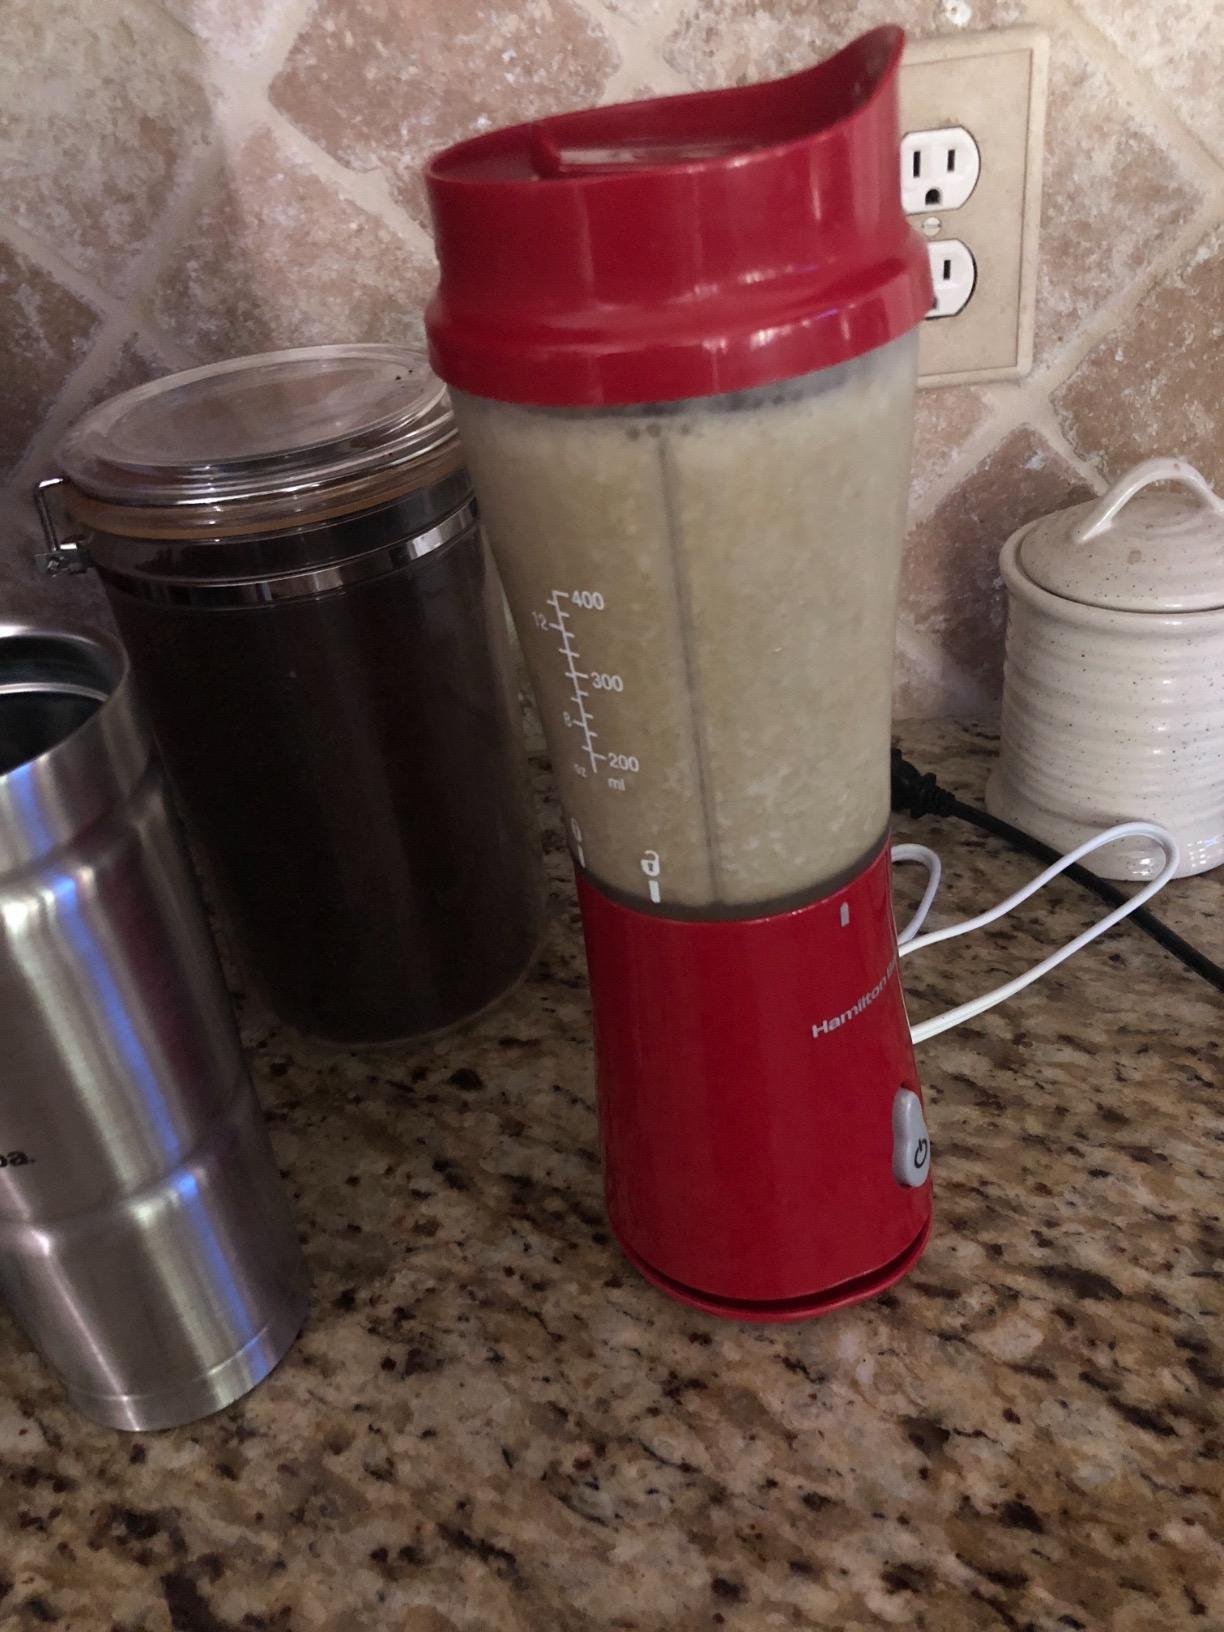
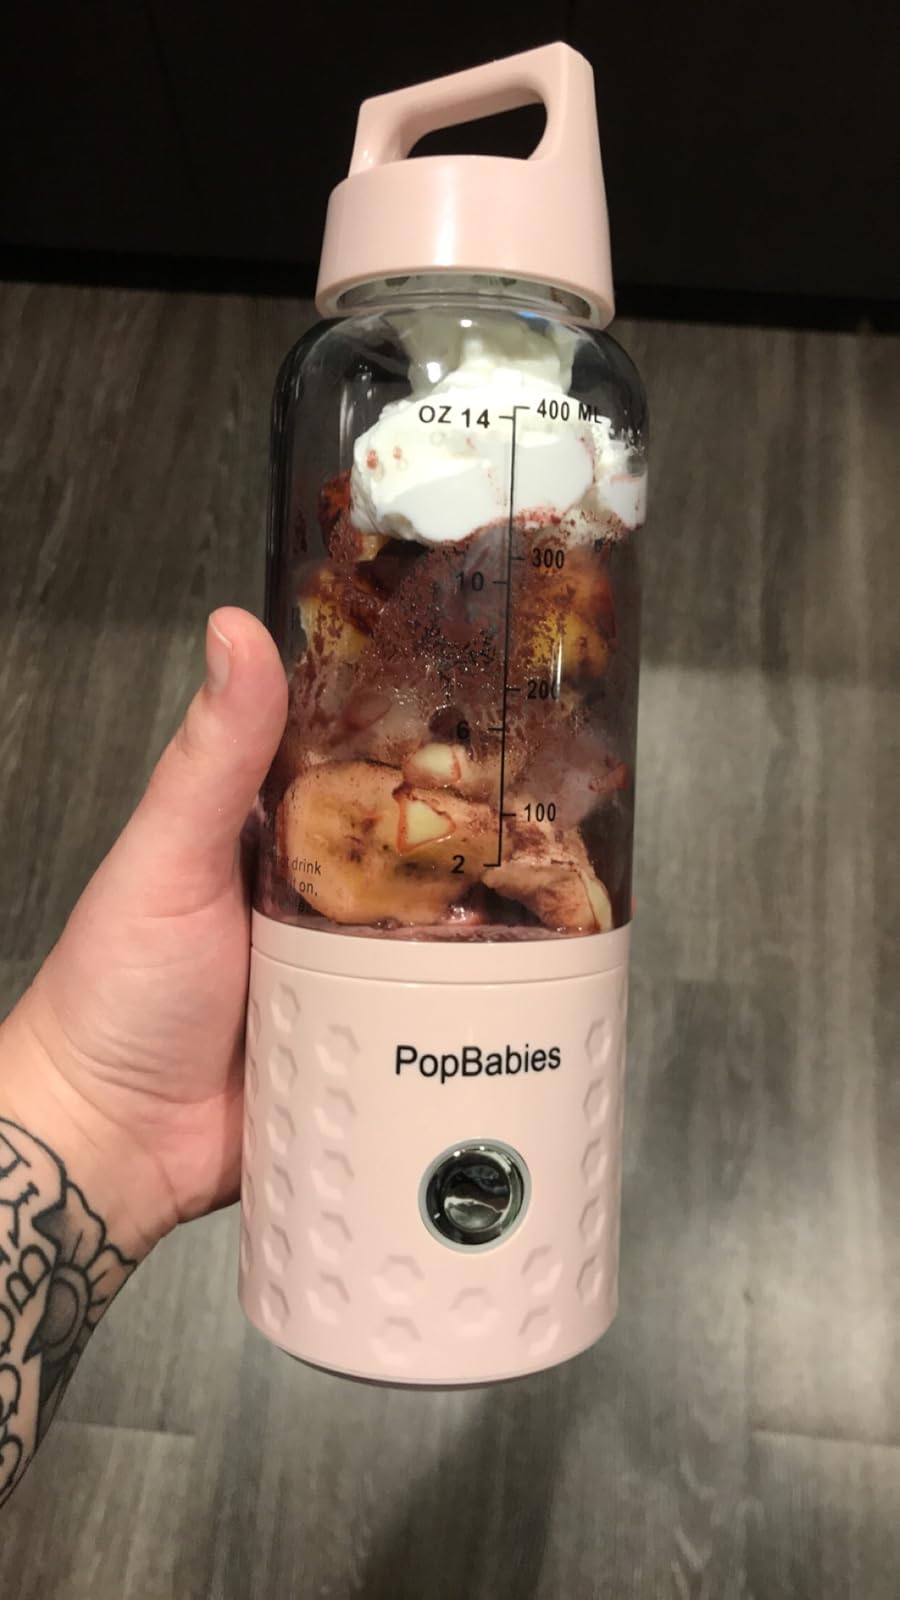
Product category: items_blender
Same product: no